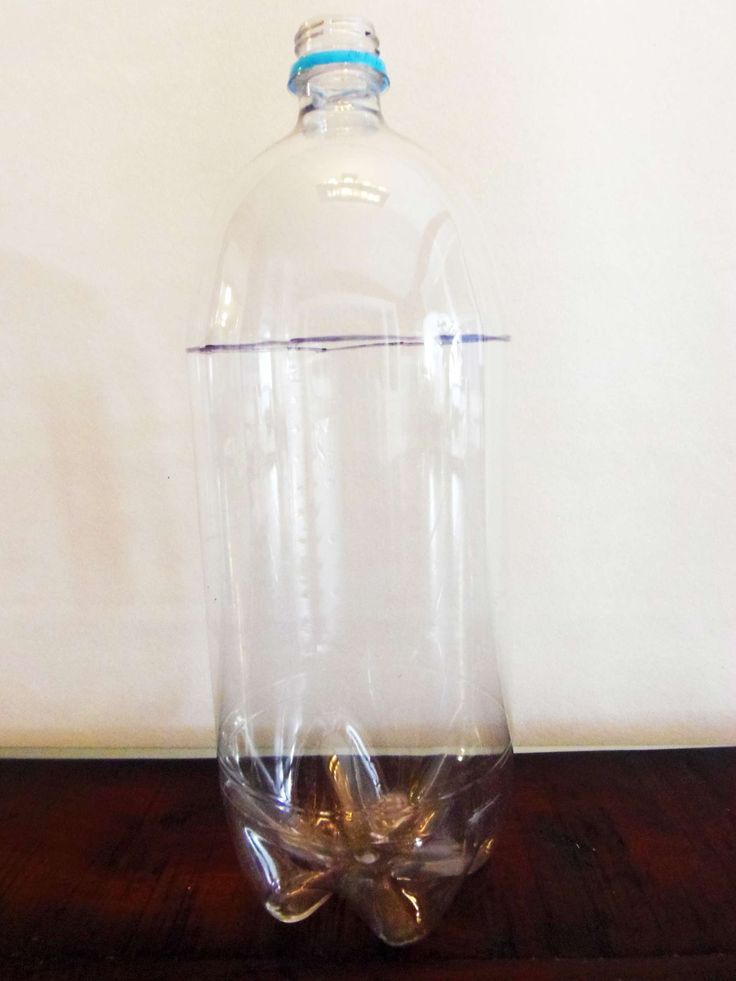
Waste category: plastic